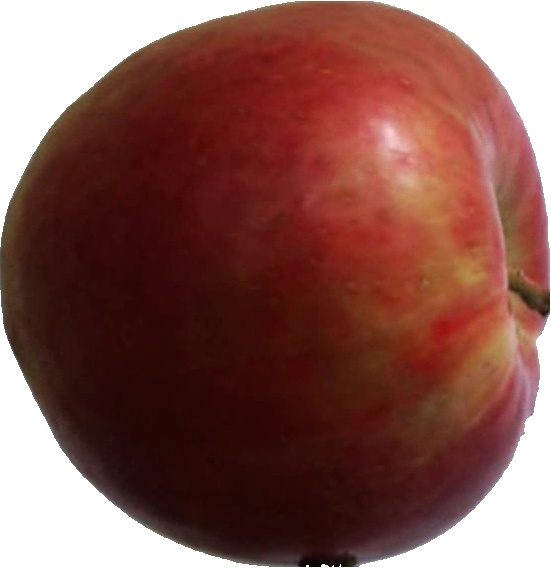
Label: apple_crimson_snow_1